ADCC Submission Fighting World Championship

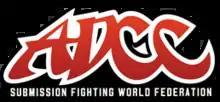
Logo

The ADCC Submission Fighting World Championship is an international submission grappling competition, organised by the Abu Dhabi Combat Club (ADCC). ADCC is considered one of the most prestigious No-Gi submission grappling tournaments in the world, and is commonly referred to as "The Olympics of Grappling".